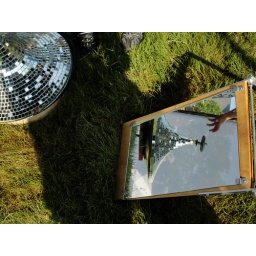
With mirrors and filters, sunlight is interpreted onto a white screen and the surrounding area in this interactive display.